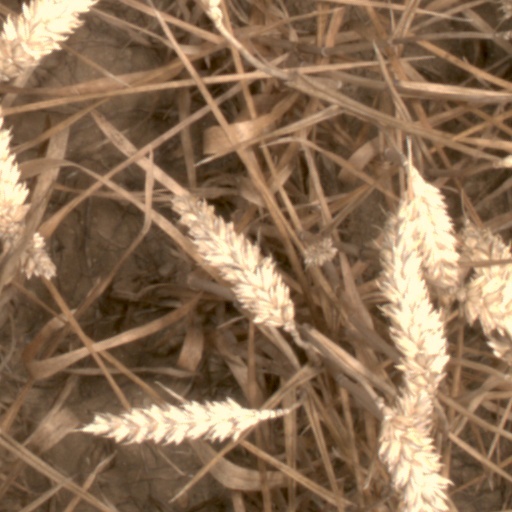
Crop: wheat